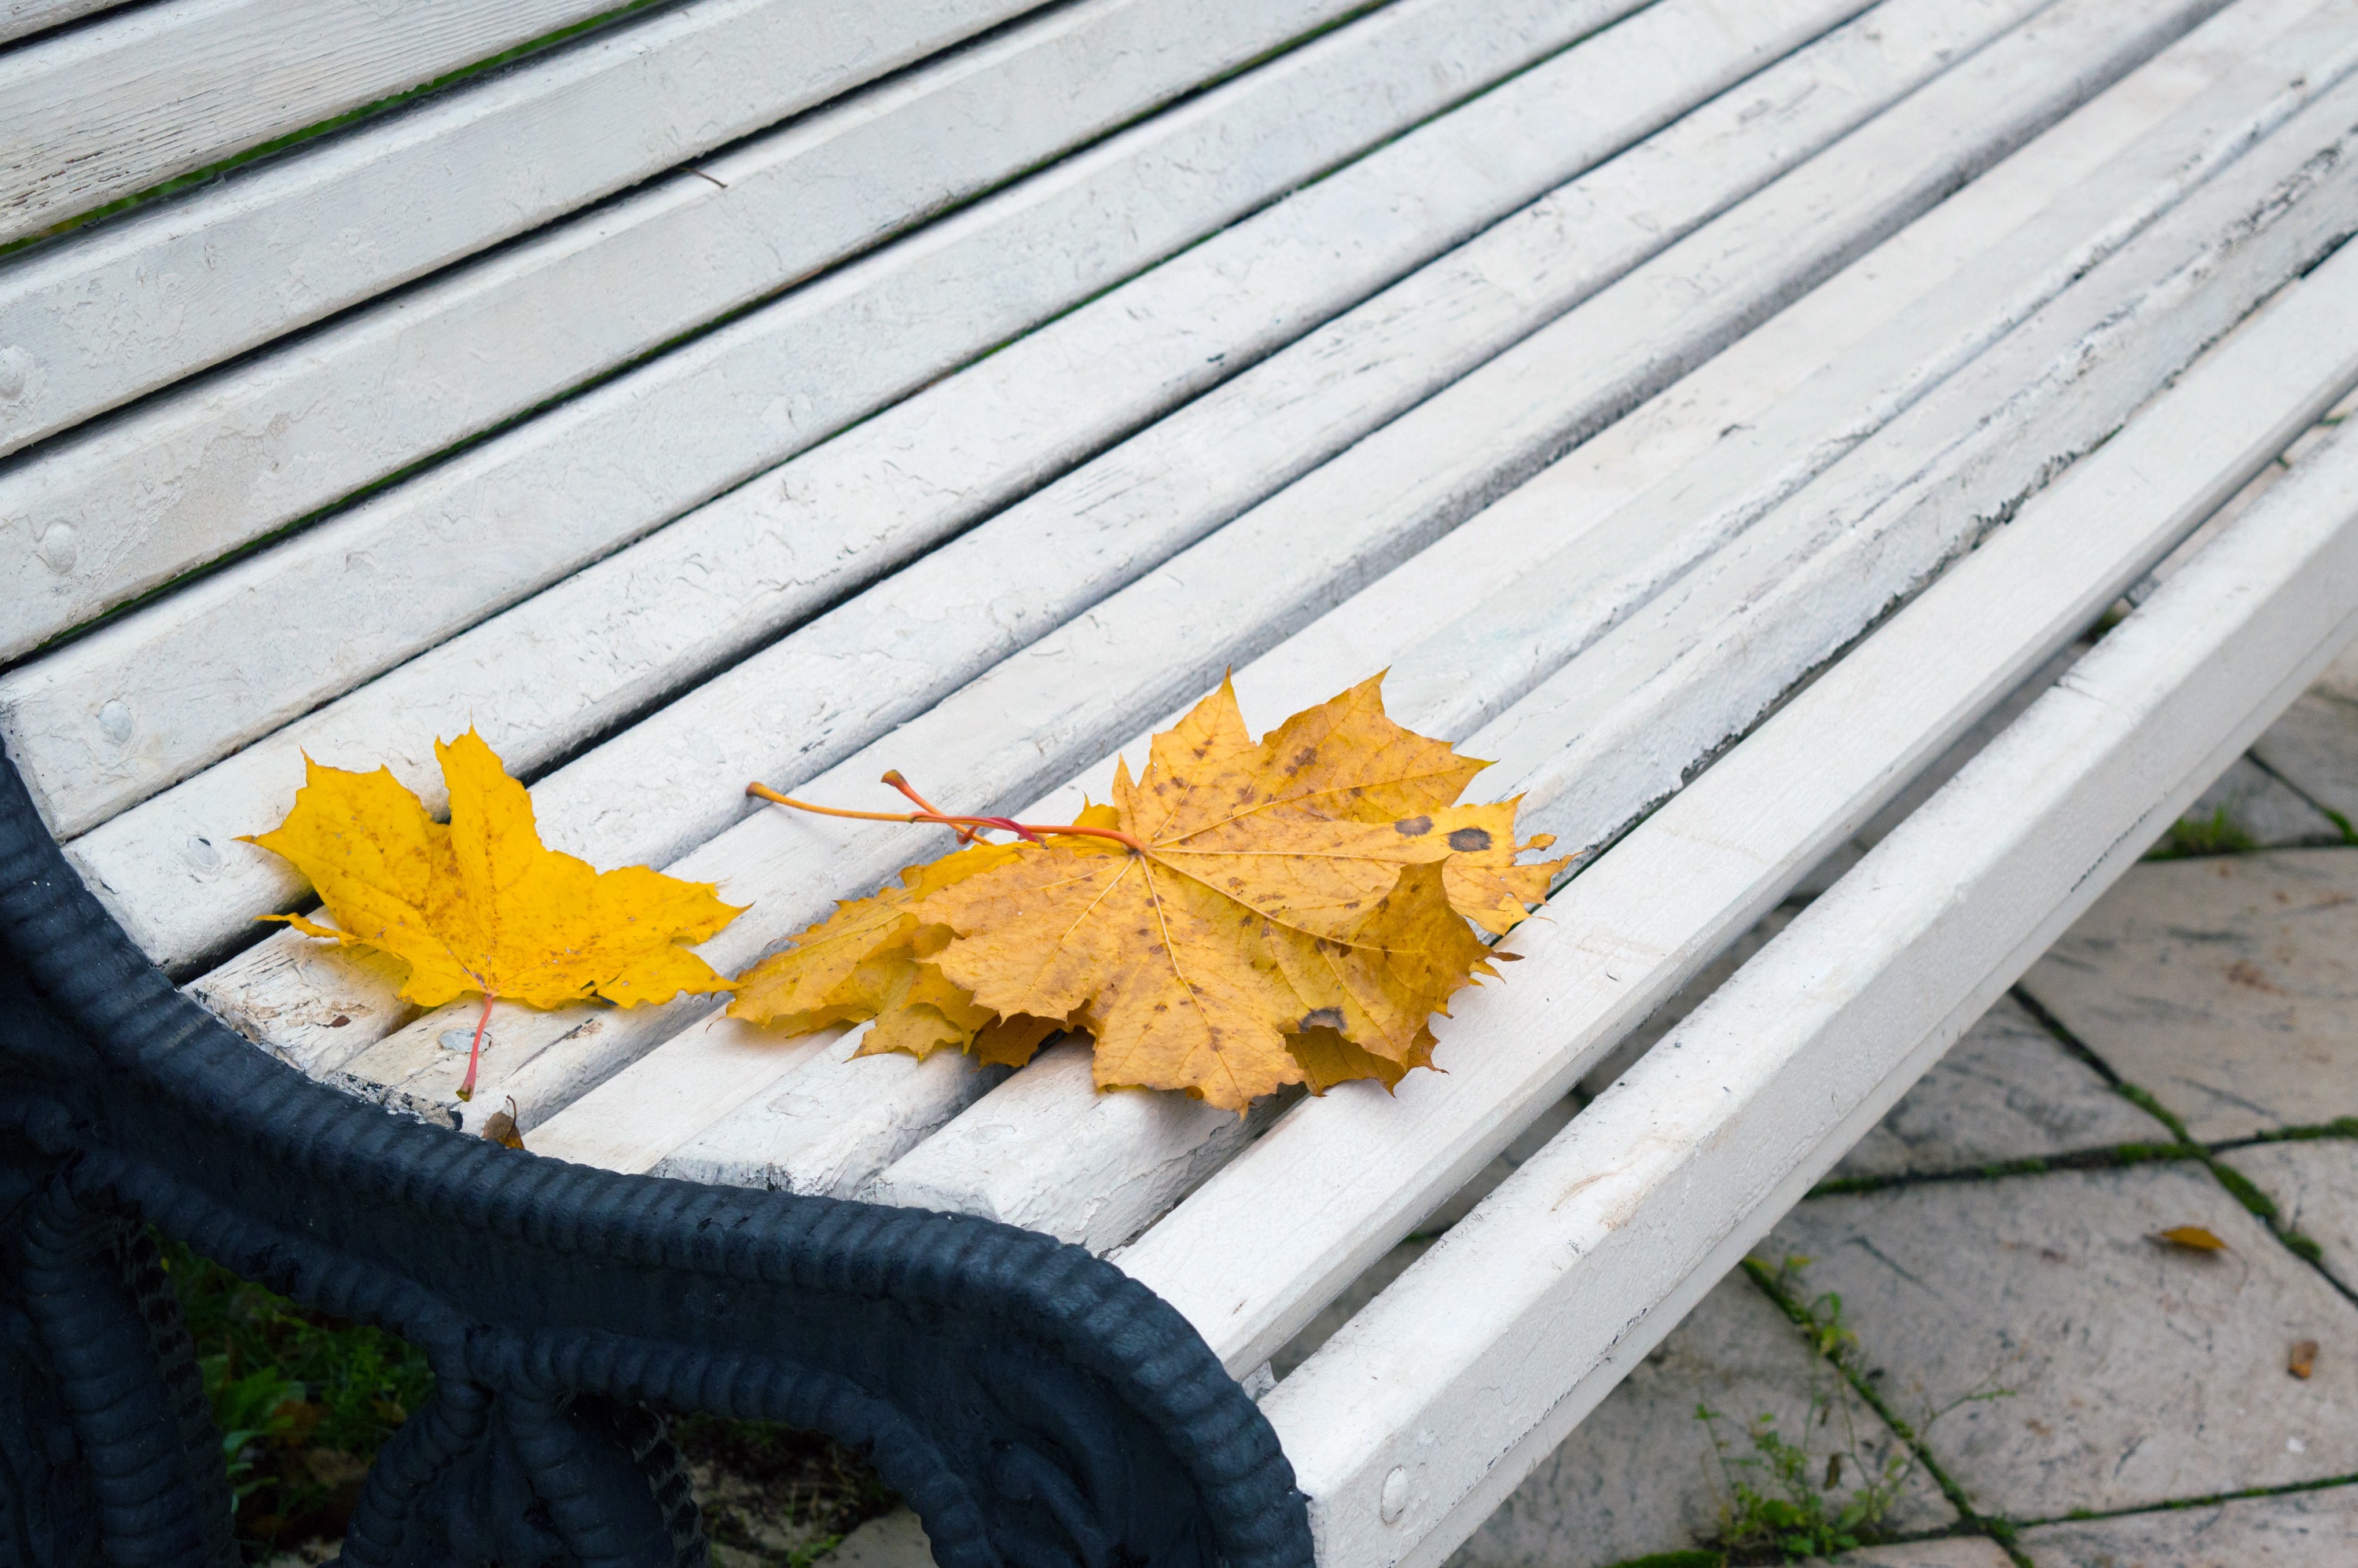
nature, wing, wood, bench, leaf, roof, golden, autumn, park, yellow, maple, maple leaf, date, sheet, leaves, bright, autumn leaf, autumn leaves, maple leaves, yellow leaves, golden autumn, parting, autumn nature, yellow autumn leaves, yellowed sheet, listopad, golden maple